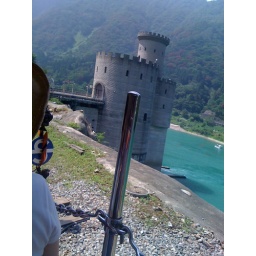
A power plant building which was modeled after European castles in the middle ages